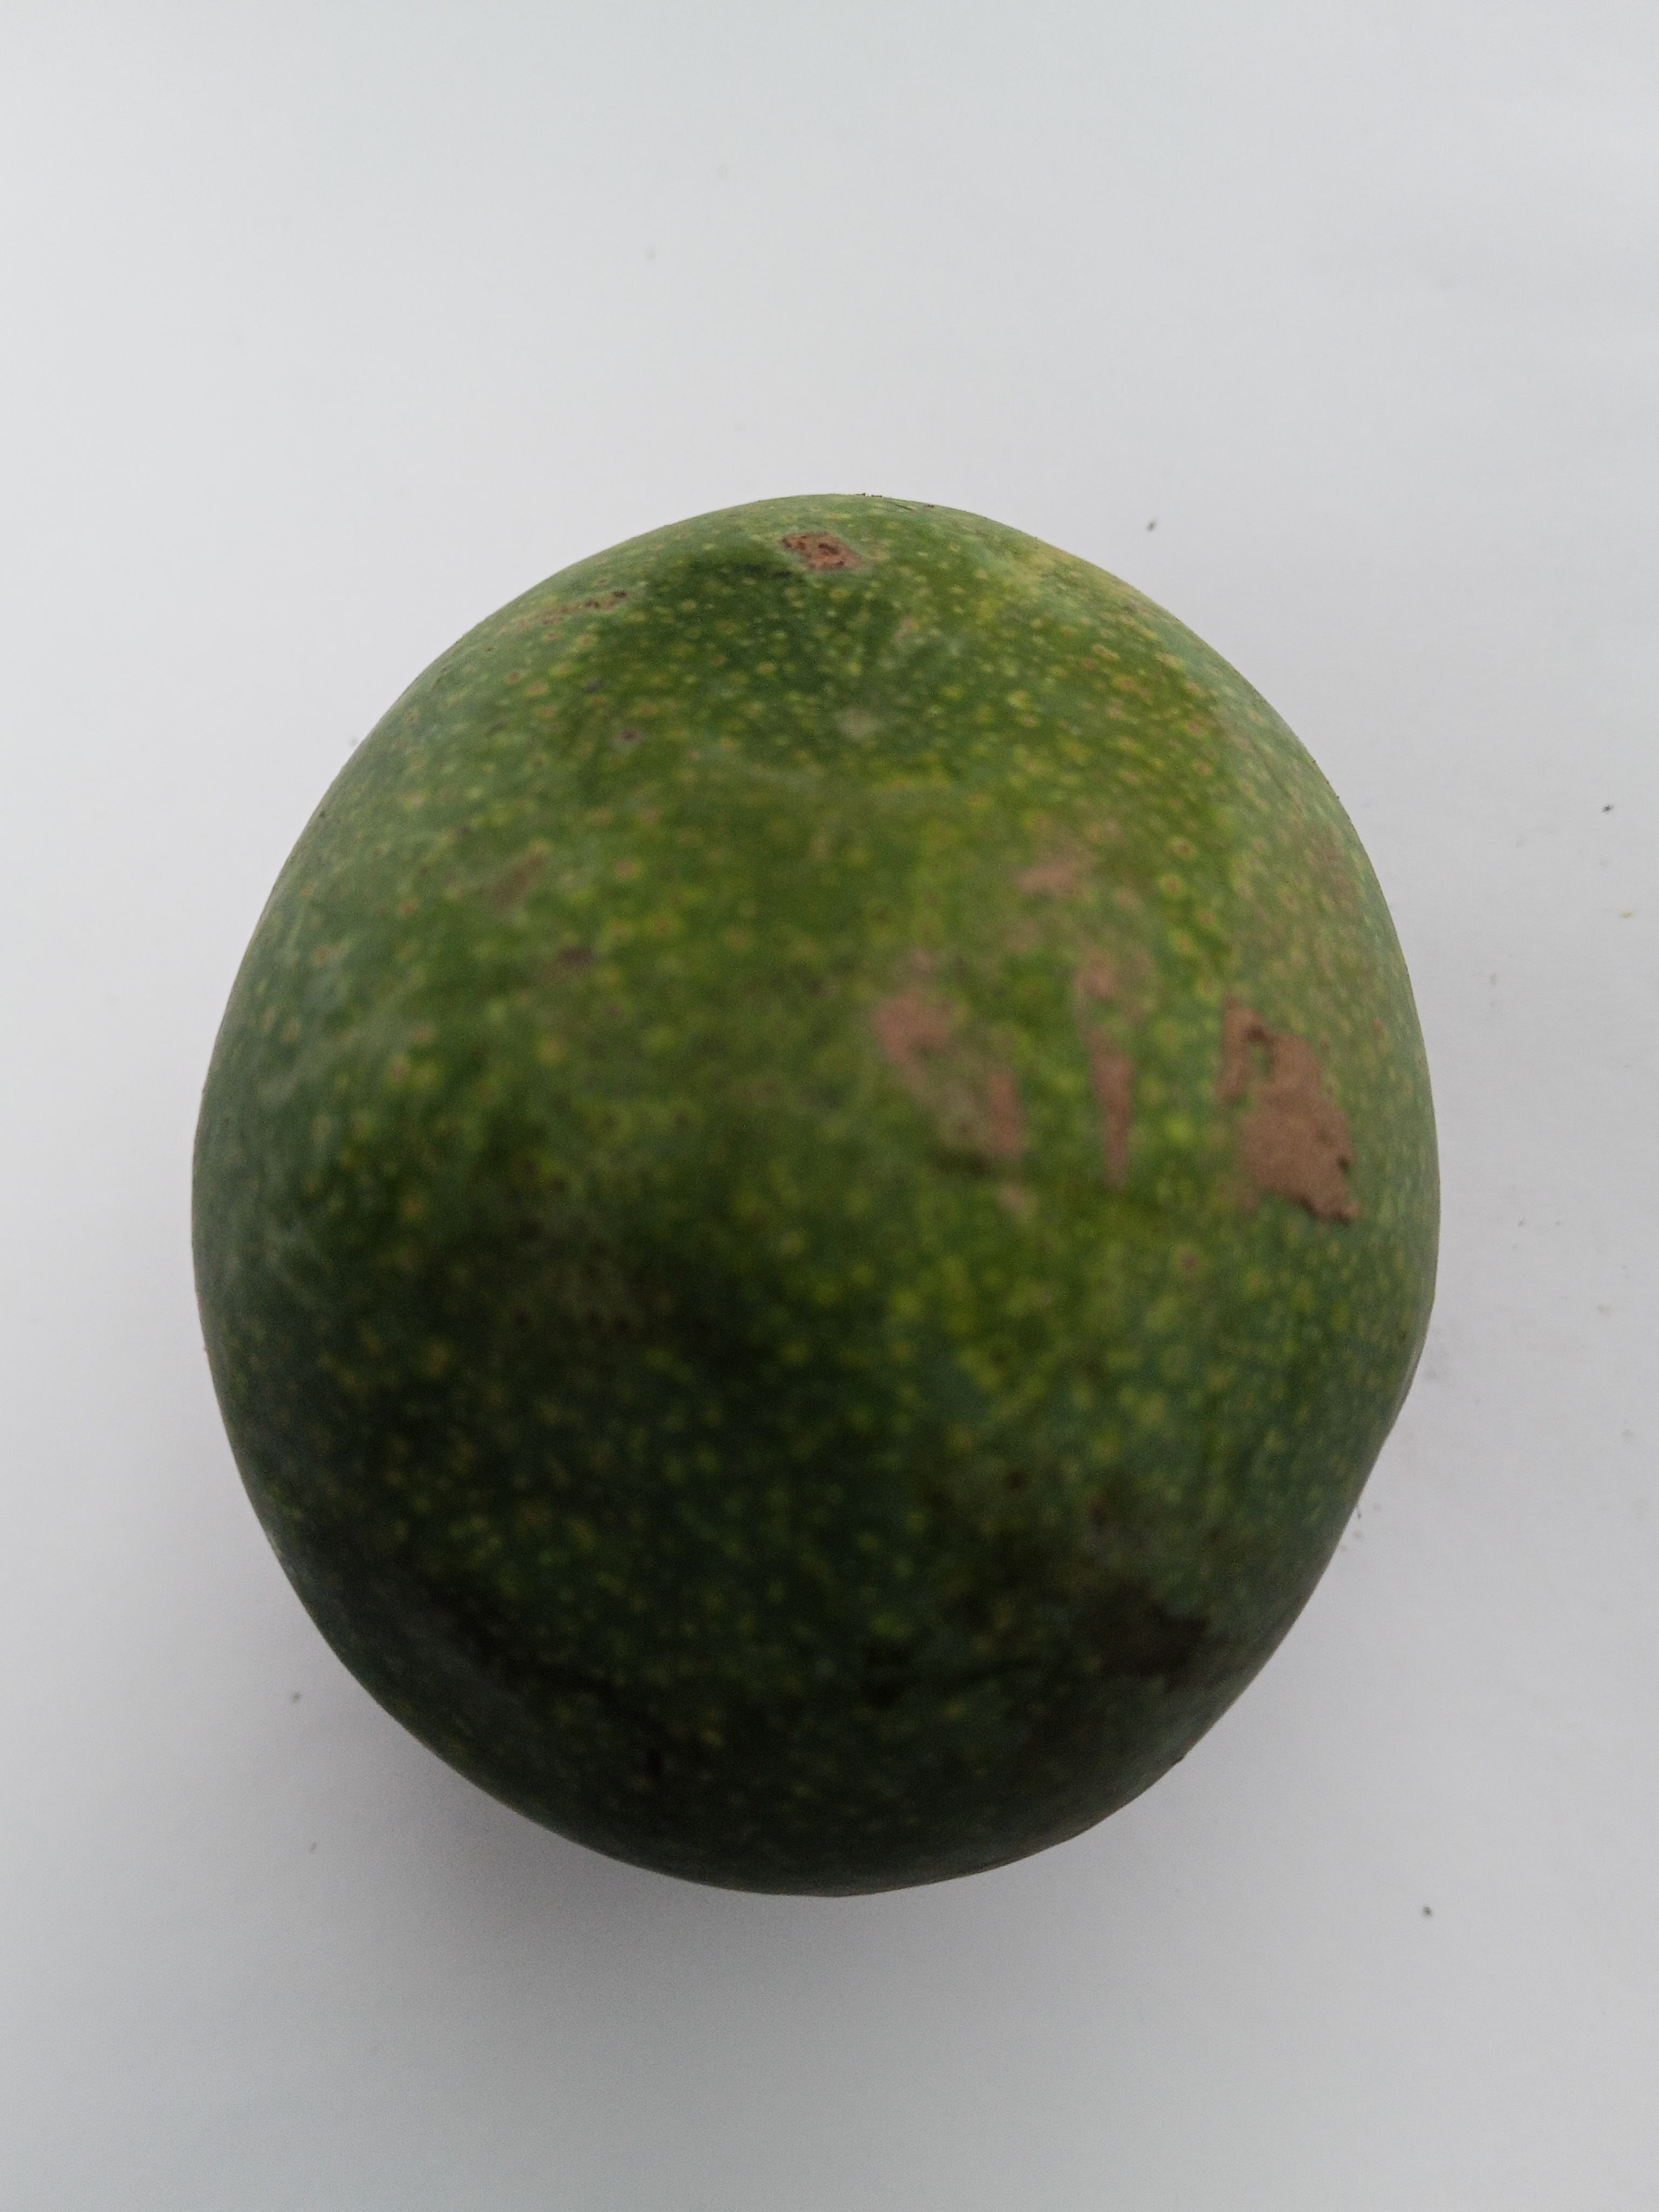
Mango variety: Bari 4